Gronchi Rosa

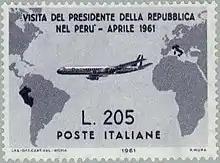
Corrected borders on replacement in the "Gronchi grigio", the grey version of the stamp.

The stamp, with a face value of 205 lire and a pink colour, shows a map of South America. It is one of a set of three stamps dedicated to the countries visited by Giovanni Gronchi: Argentina (170 lire), Uruguay (185 lire) and Peru (205 lire). The face value of the three stamps corresponded to the airmail rate in force at the time to forward mail in the corresponding three South American states. The set was put on sale at the philatelic counters on Easter Monday, 3 April 1961; this coincidence with a holiday did not create the usual attendance at the post offices, so only 79,625 complete sets of the three stamps were sold until the peremptory order to withdraw the offending stamp, on the evening of the day of issue.